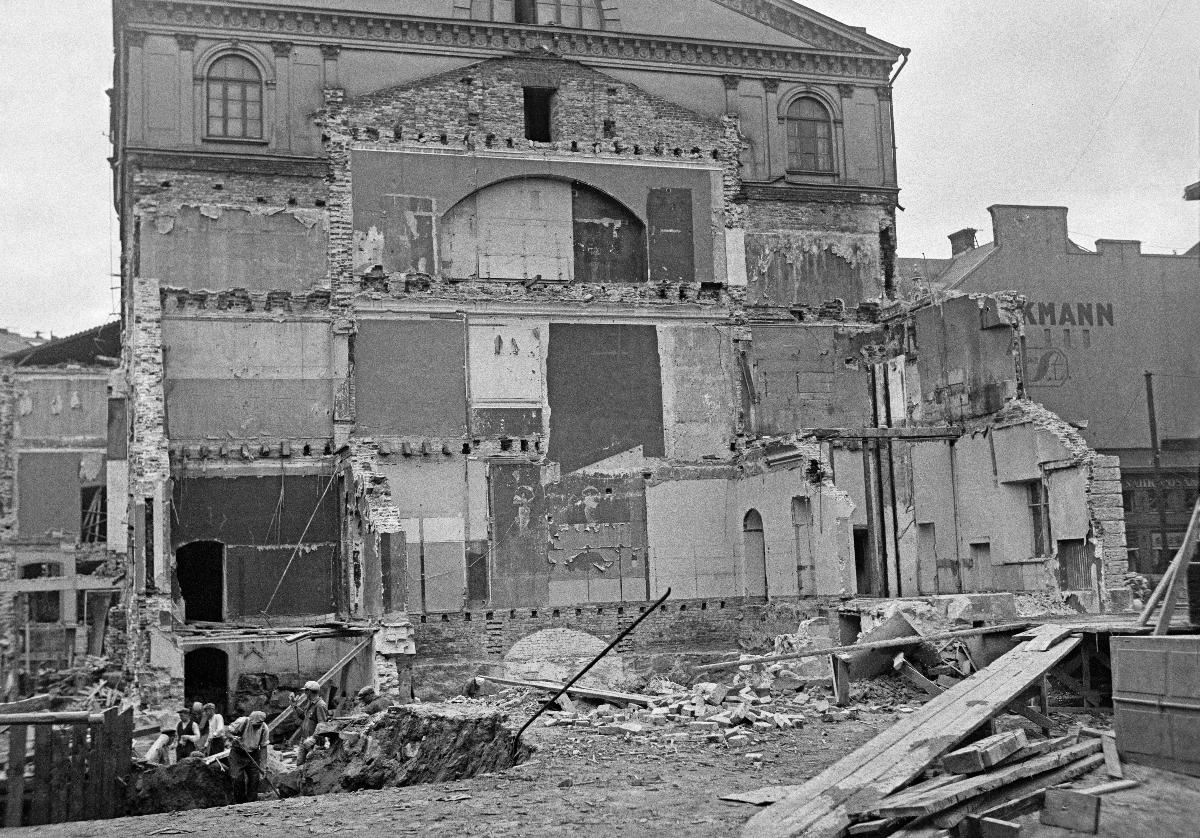
Ruotsalaisen Teatterin julkisivun uudelleenrakentaminen 1935
Ombyggnaden av Svenska Teaterns fasad 1935; Rebuilding of the facade of the Swedish Theatre 1935
sisällön kuvaus: Ruotsalaisen Teatterin julkisivun uudistaminen 1935. Vanhan julkisivun purkaminen Helsingissä 31.8.1935. content description: Renewal of the facade of the Swedish Theatre 1935. The demolition of the old facade, Helsinki 31.8.1935. innehållsbeskrivning: Förnyelsen av Svenska Teaterns fasad 1935. Gamla fasadens rivning, Helsingfors 31.8.1935.
Kuvaaja: Sundström, Hugo, kuvaaja
Vuosi: 1935
Paikka: Suomi, Uusimaa, Helsinki
Aiheet: HBL; teatteri; teatterirakennukset; rakennukset; ulkokuva; remontti; theatre; theatre buildings; buildings; exteriors; renovation; refurbishment; teaterbyggnader; byggnader; teater; exteriör; renovering; remont; ombygge